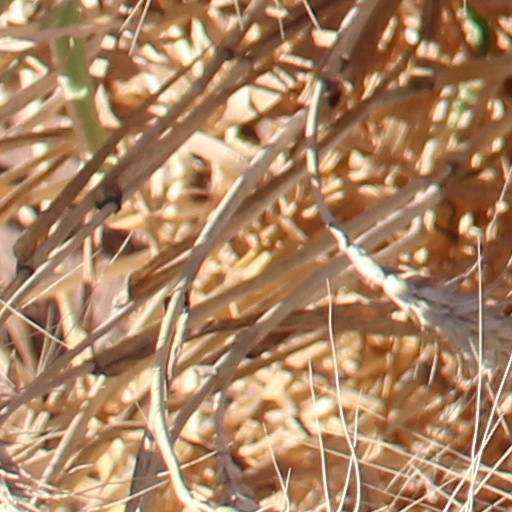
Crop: wheat